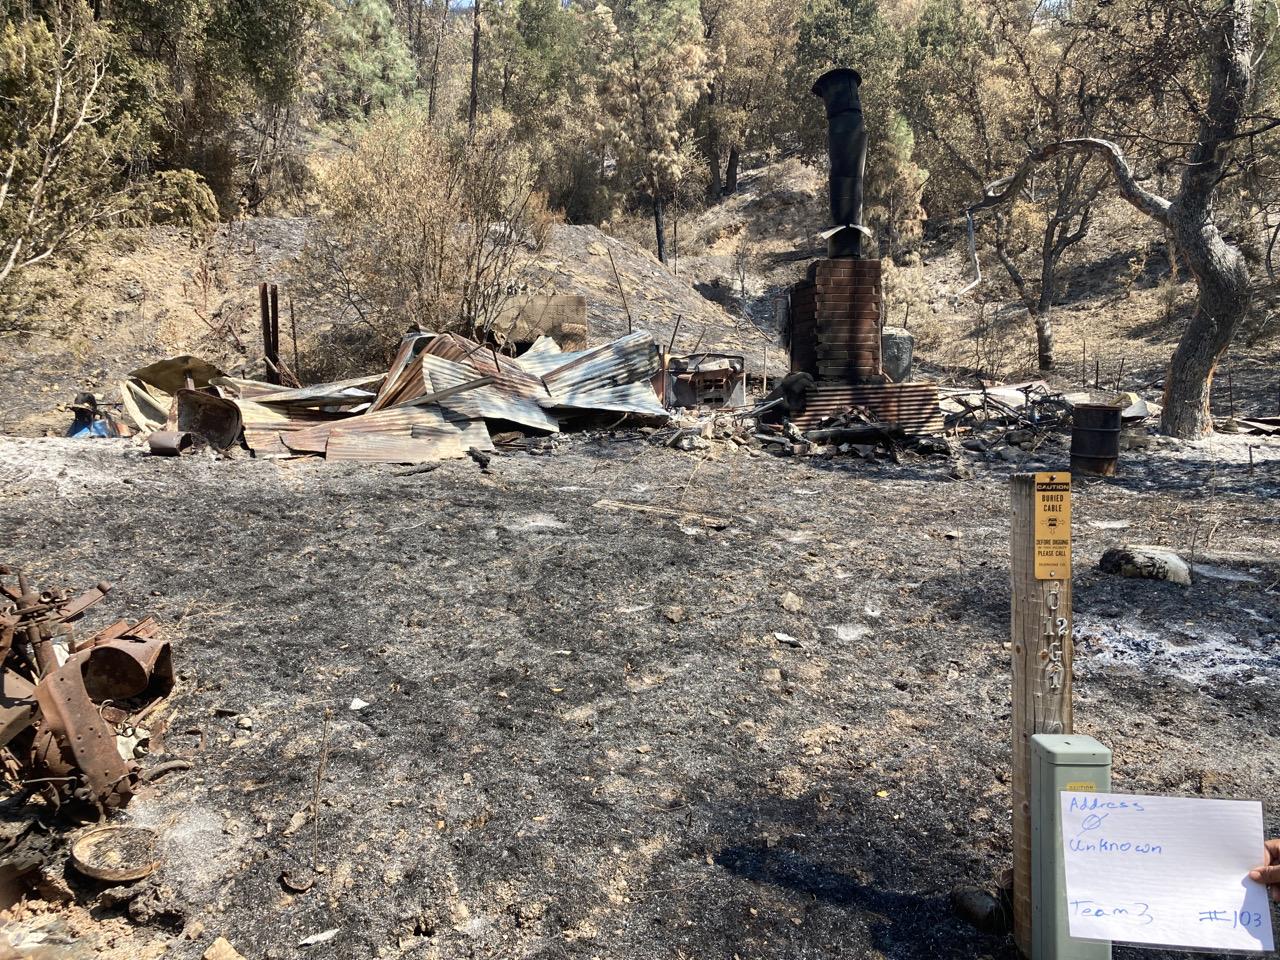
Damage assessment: destroyed